Aero the Acro-Bat

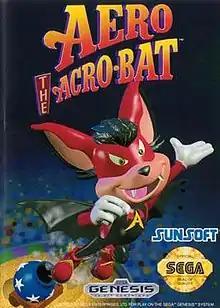
European box art for the Sega Mega Drive

Aero the Acro-Bat is a 1993 video game developed by Iguana Entertainment and published by Sunsoft. It was released for both the Super Nintendo Entertainment System and Sega Genesis. Aero the Acro-Bat, a red anthropomorphic bat, was created by David Siller. In 2002, Metro 3D released a version of the game for the Game Boy Advance, with a battery back-up (which the original versions lacked). The GBA version was titled "Aero The Acro-Bat - Rascal Rival Revenge" in Europe and in Japan. The Super NES version of the game was released on the Wii's Virtual Console in the PAL region and North America in July 2010. In 2024, the Super NES version was re-released in August for Nintendo Switch, PlayStation 4, PlayStation 5, Xbox One, and Xbox Series X/S, alongside a new localization in Japanese made by Shinyuden as for the Nintendo Switch users in Japan, while the GBA version was re-released for the same platforms in November.